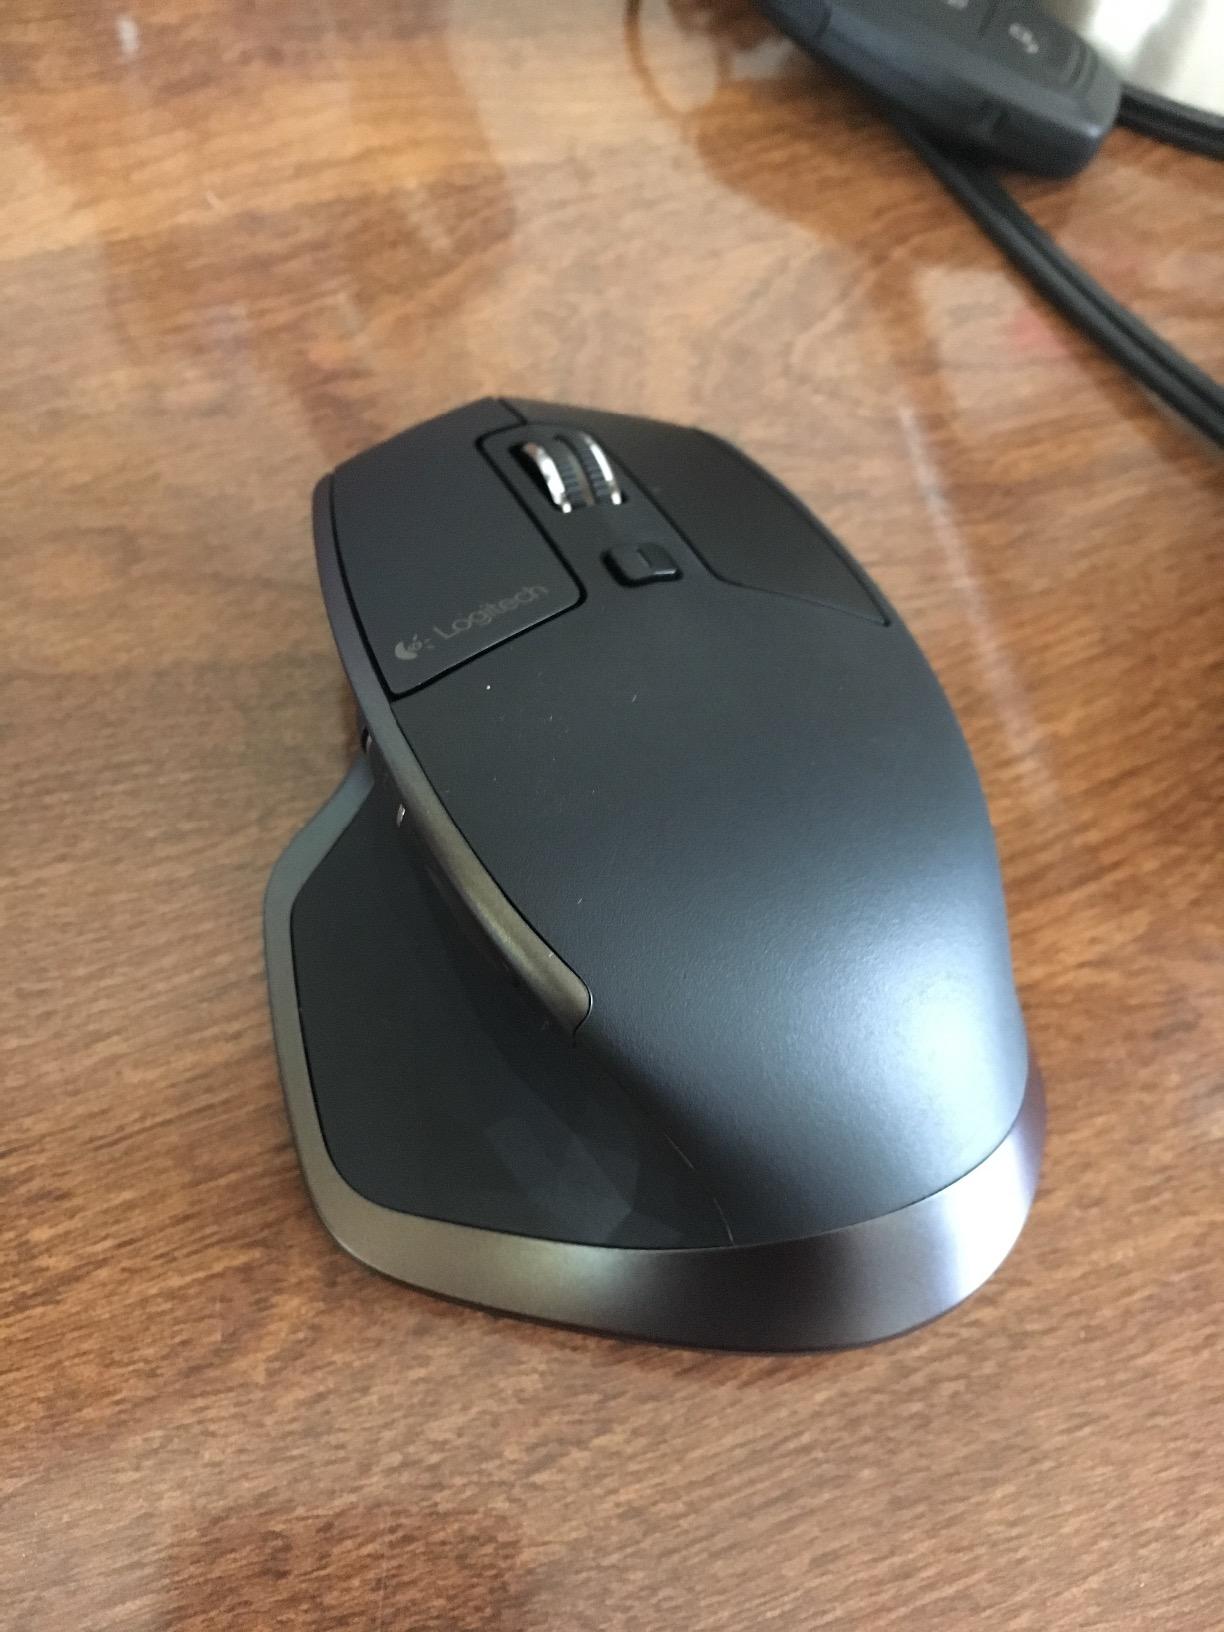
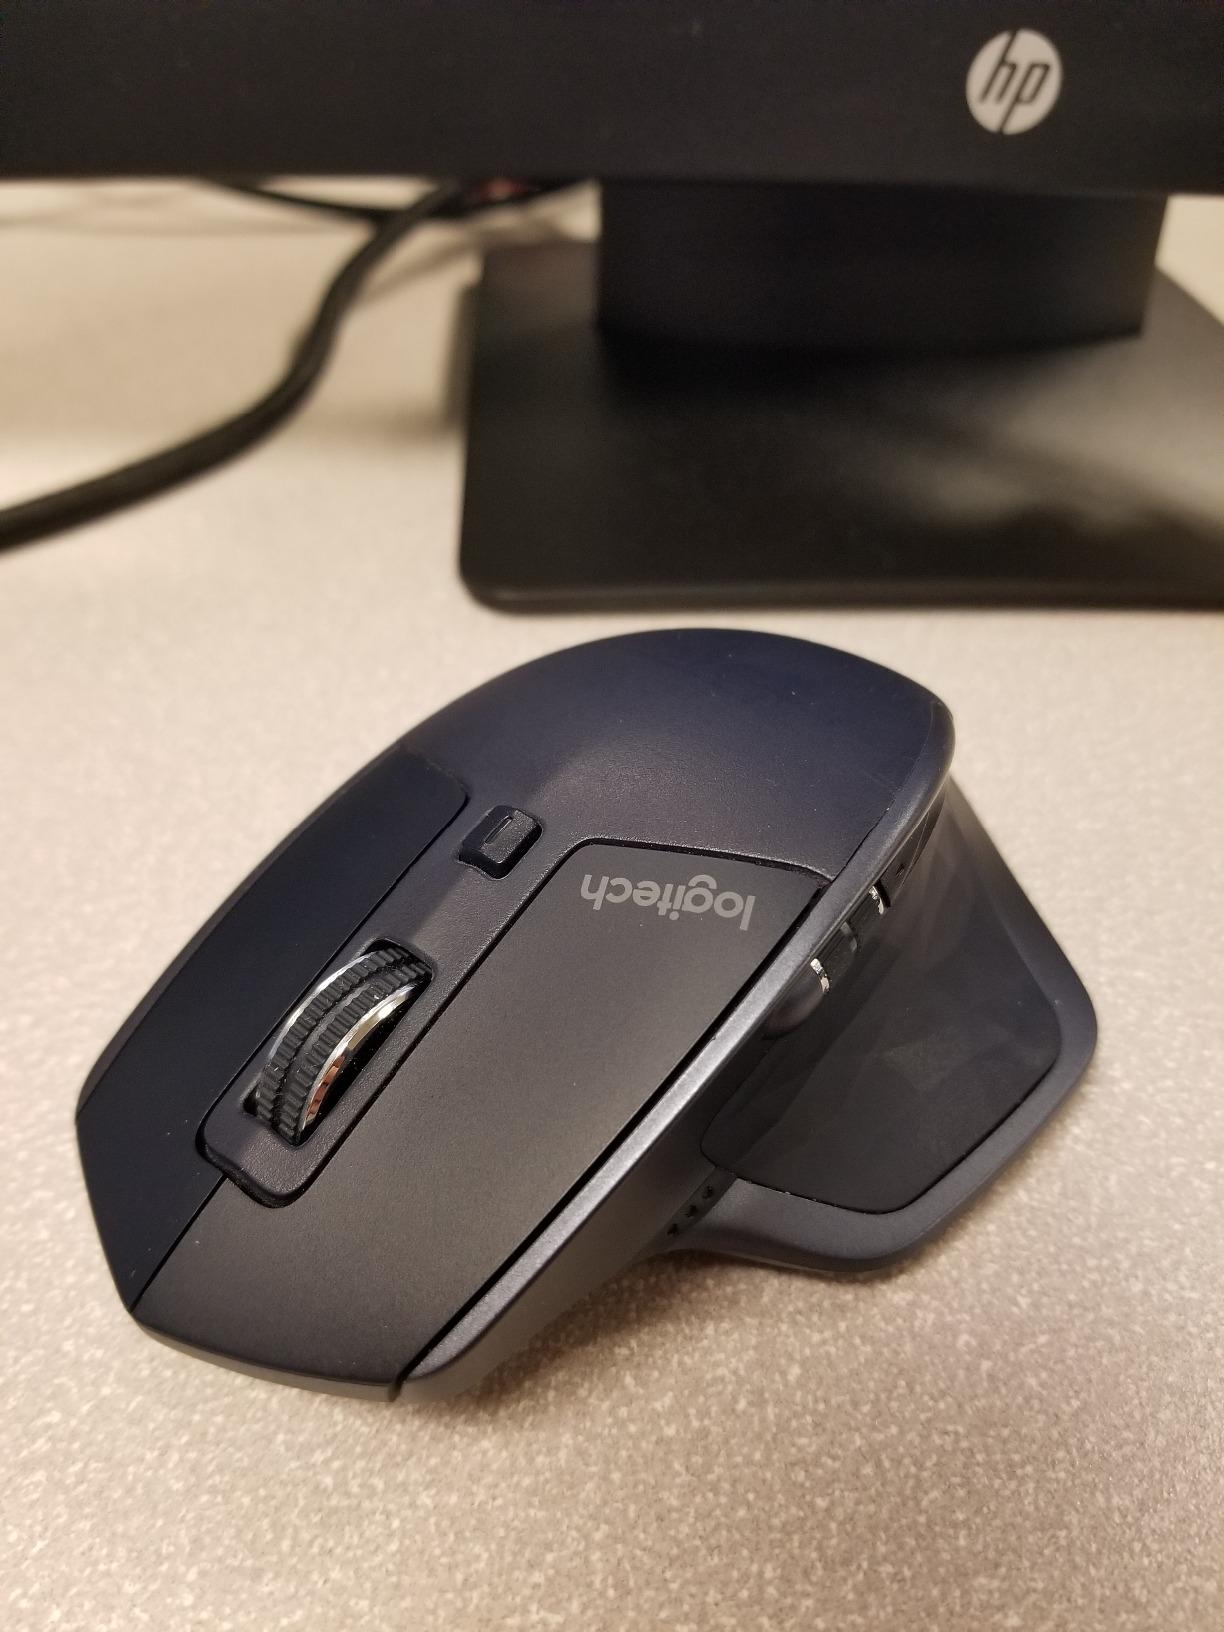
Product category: mouse
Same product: yes